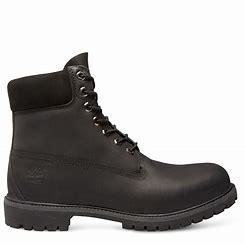
Brand: Timberland
Model: 6 Inch